Saionji Saneuji

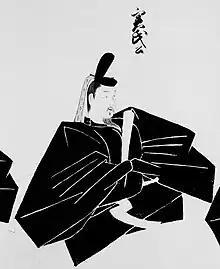

Saionji Saneuji (西園寺実氏 1194 – 7 July 1269) was a "waka" poet and Japanese nobleman active in the early Kamakura period. He is designated as a member of the .